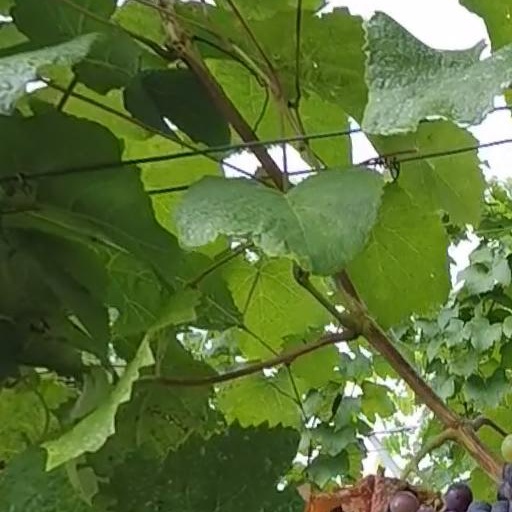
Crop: grape